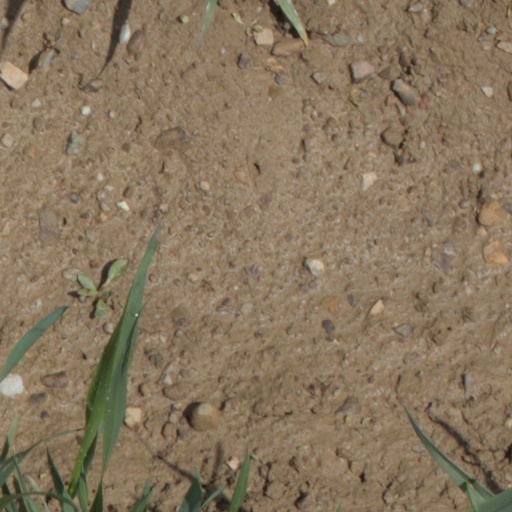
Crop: wheat